November Rain

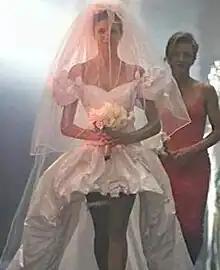
Composite image of the wedding dress from the "November Rain" music video worn by Stephanie Seymour

The accompanying music video for "November Rain", directed by Andy Morahan, was inspired by Del James's short story "Without You", for which he is credited in the long version of the video. The short story portrays a rock star struggling to come to terms with the loss of his girlfriend, who died by suicide (gunshot) after he repeatedly strayed from their relationship. "November Rain" is one of the most expensive music videos ever.